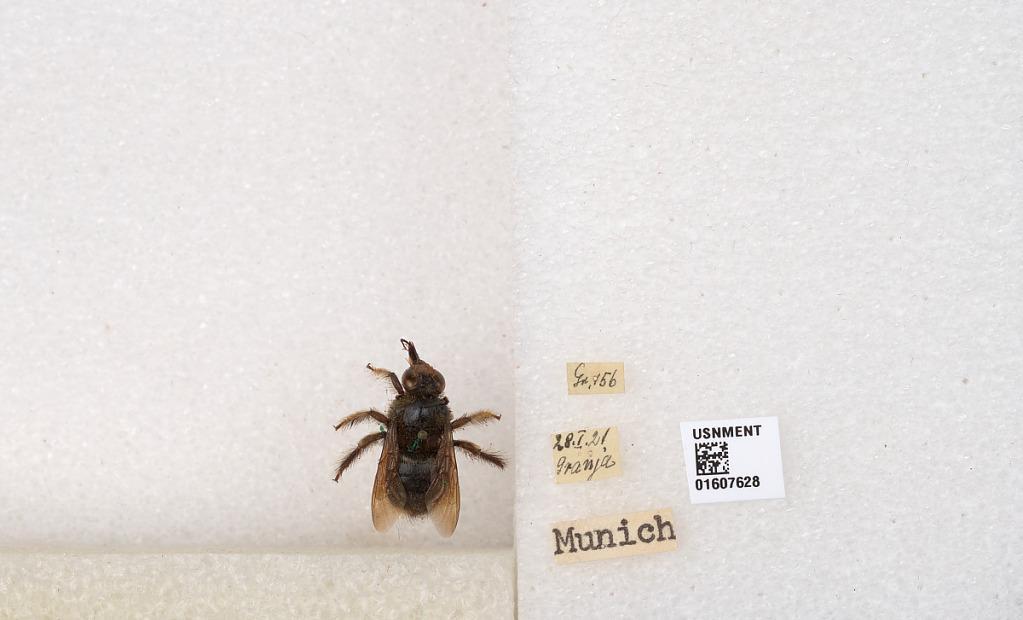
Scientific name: Xylocopa (Nanoxylocopa) ciliata Burmeister
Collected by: Granja
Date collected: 1921-1-28
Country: Germany
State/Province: Bavaria
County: Upper Bavaria
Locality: Munich
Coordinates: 48.1374, 11.5755